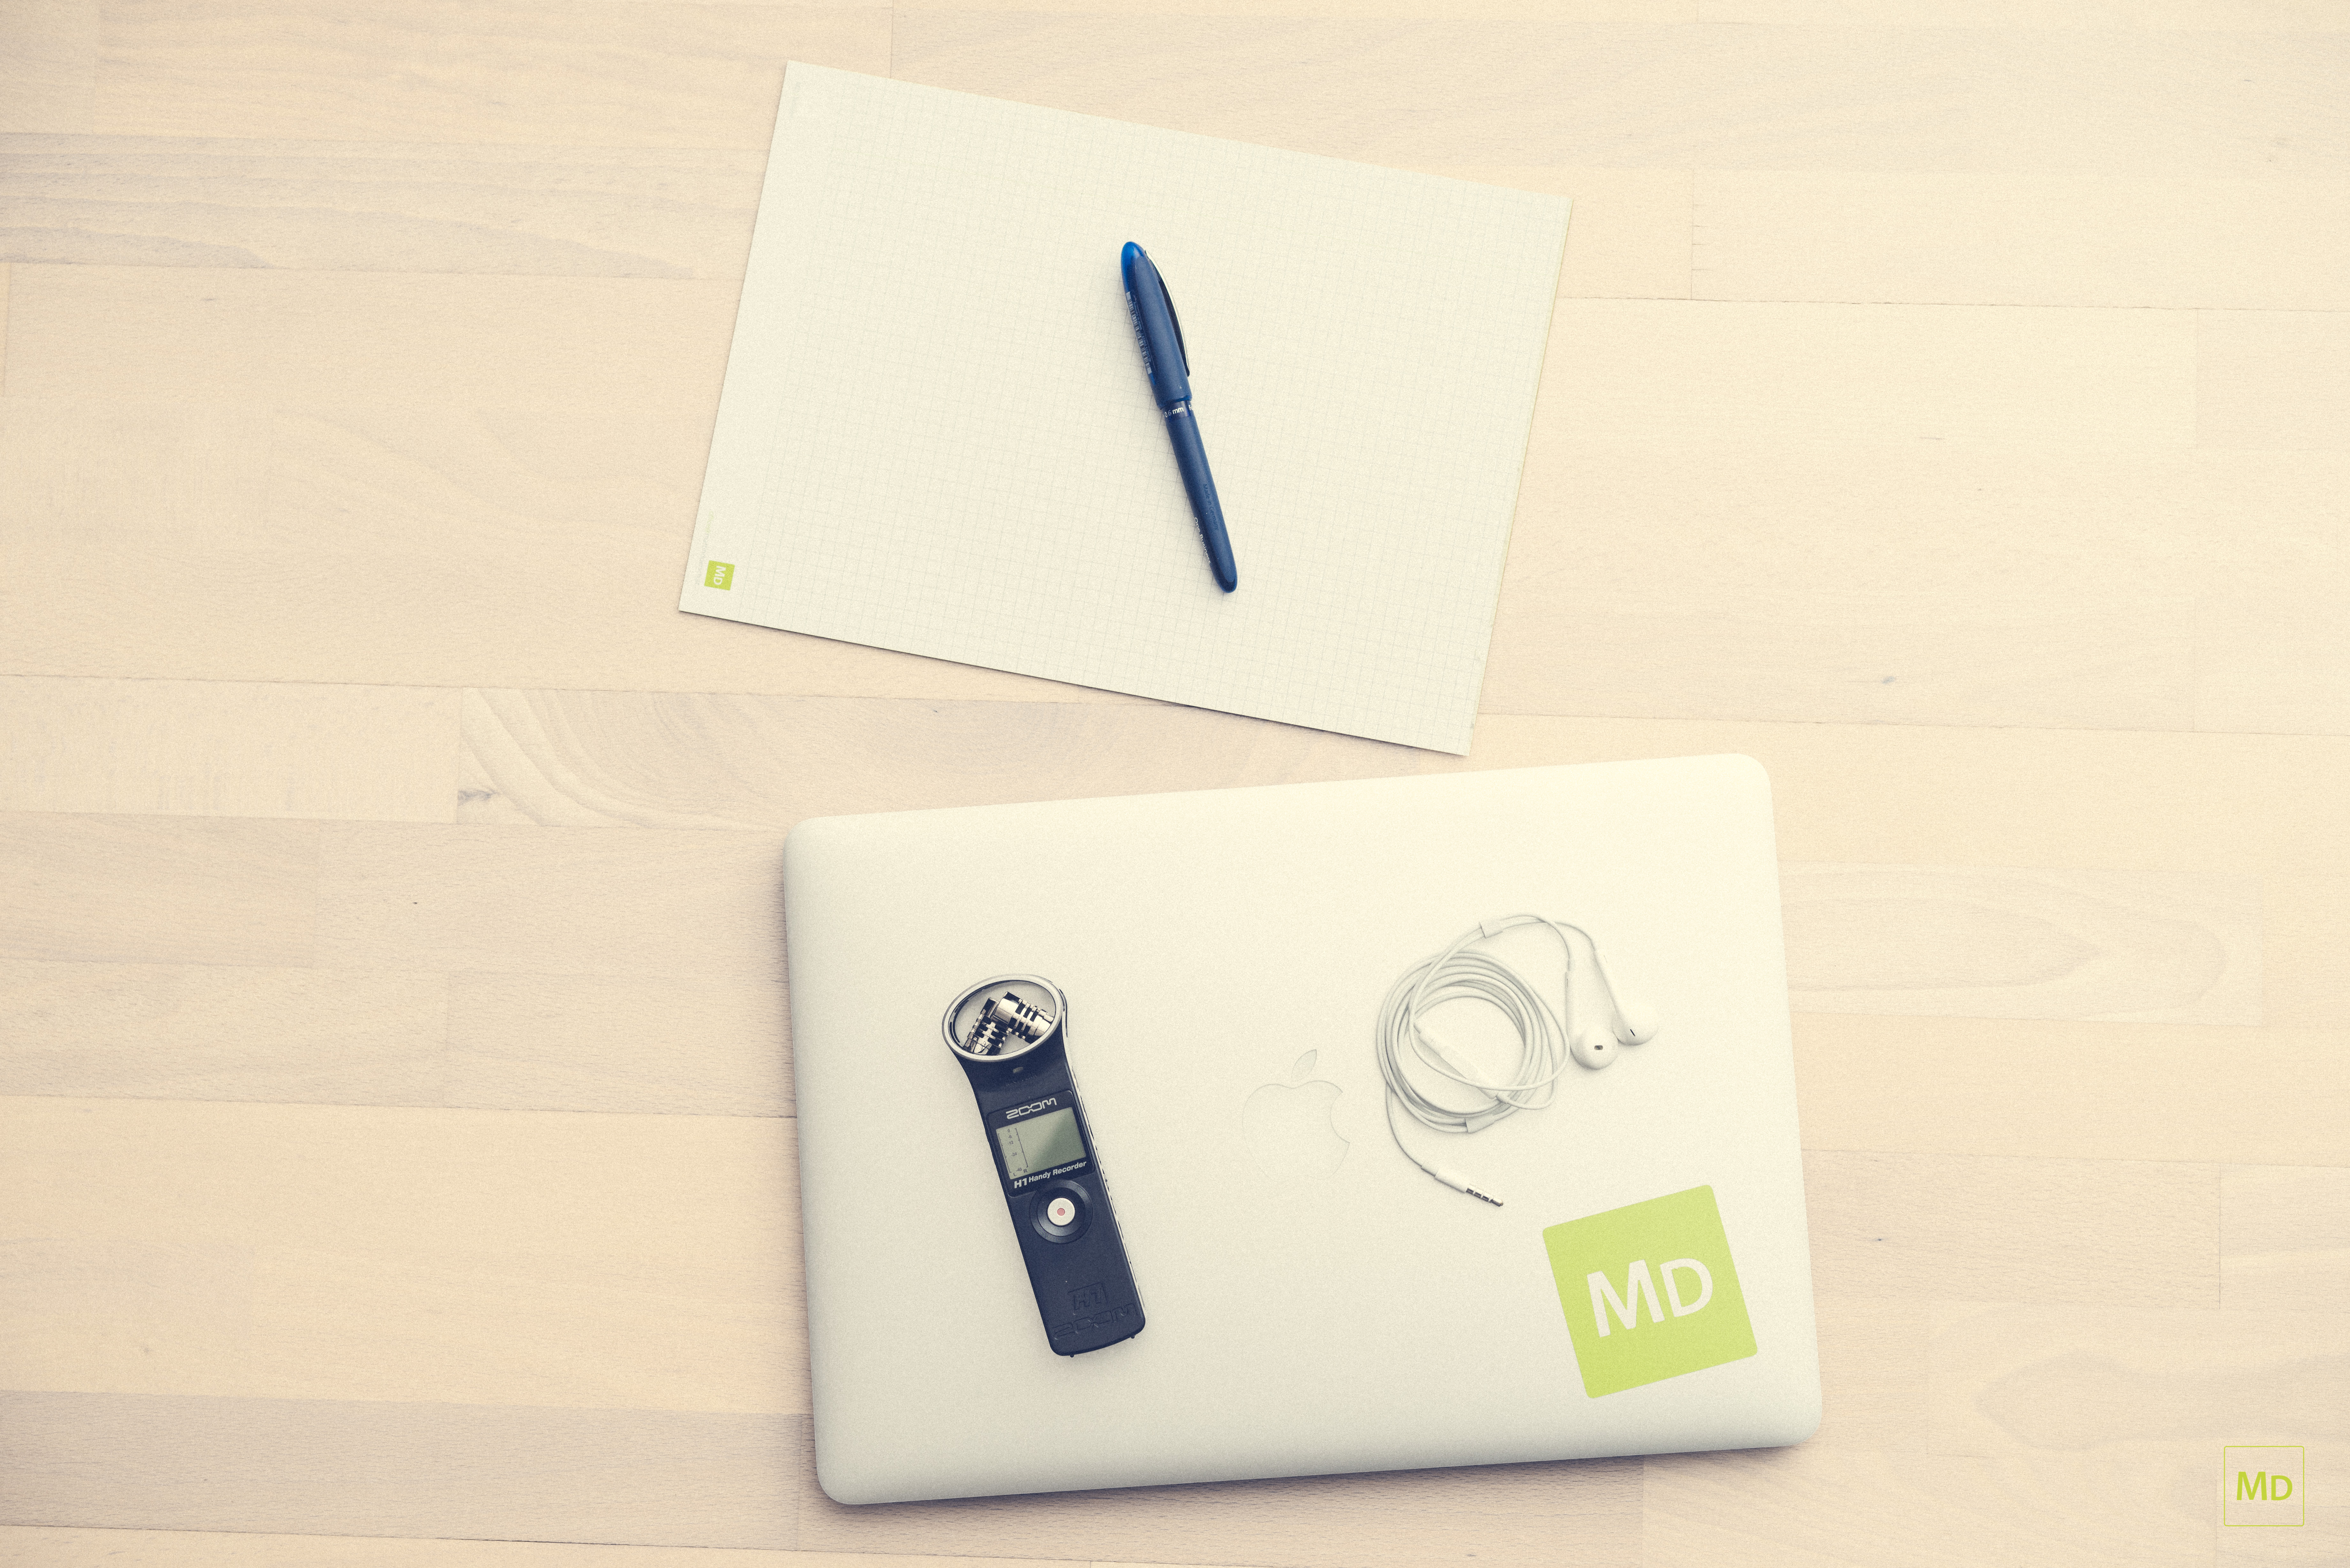
laptop, desk, computer, table, pen, paper, label, brand, font, illustration, logo, document